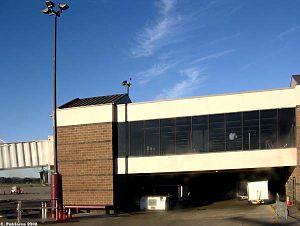
L'aéroport régional de Lafayette est situé à 4 kilomètres au sud-est de la ville de Lafayette en Louisiane. L'aéroport accueille des lignes régionales qui desservent les villes de Houston, de Dallas et de Memphis au Texas et la ville d'Atlanta.